Bluebeard's Eighth Wife

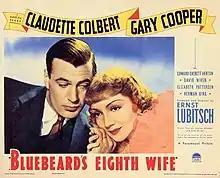
Theatrical release poster<ref name="agefotostock/Bluebeard%27s-Eighth-Wife-1938"></ref>

Bluebeard's Eighth Wife is a 1938 Paramount Pictures American romantic comedy film directed and produced by Ernst Lubitsch and starring Claudette Colbert and Gary Cooper. The film is based on the 1921 French play "La huitième femme de Barbe-Bleue" by Alfred Savoir and the English translation of the play by Charlton Andrews. The screenplay was the first of many collaborations between Charles Brackett and Billy Wilder. The film is a remake of the 1923 silent version directed by Sam Wood and starring Gloria Swanson.